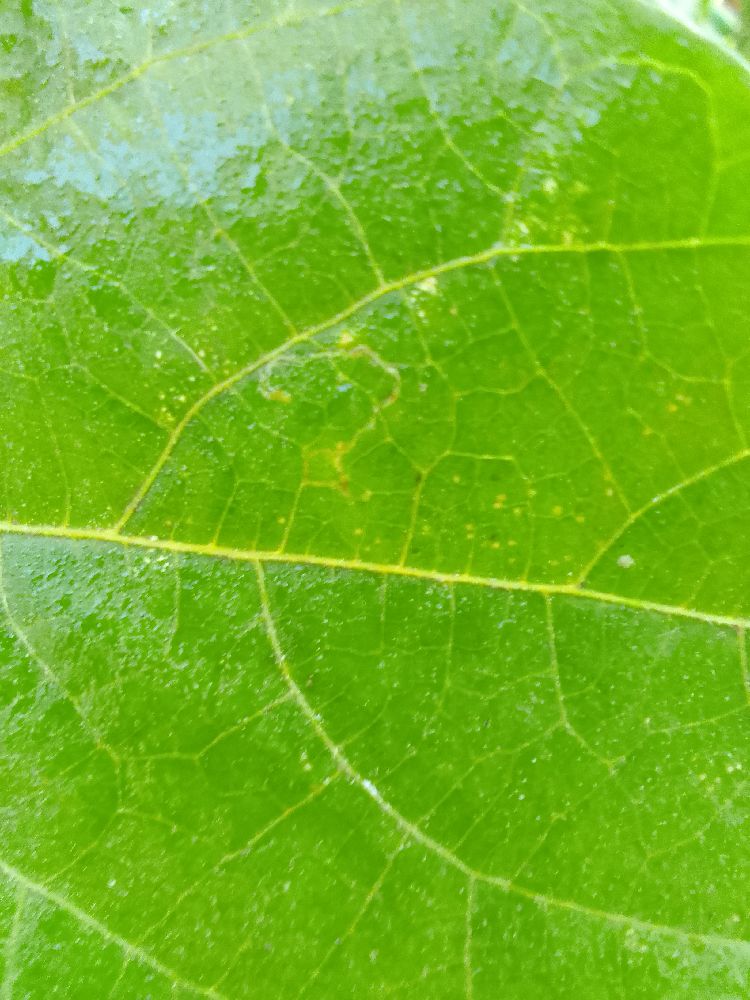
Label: healthy